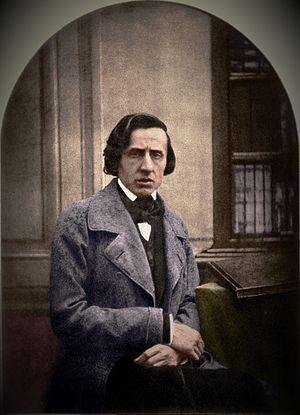
La Valse en do dièse mineur dite « Pure » op. 64 nᵒ 2, est la seconde des trois valses opus 64, composée pour piano solo, publiée en 1847 par Frédéric Chopin, et dédiée à son élève Mᵐᵉ la baronne Charlotte de Rothschild.